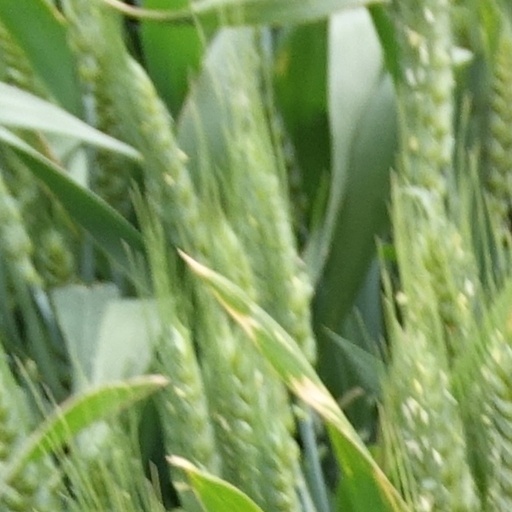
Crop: wheat